WPST-TV

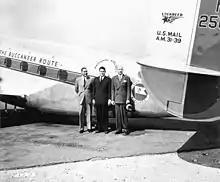
George T. Baker (center), founder and CEO of National Airlines, standing in front of a Lockheed Lodestar.

A sixth applicant entered the picture on October 28, 1953: Public Service Television, controlled by George T. Baker, founder and CEO of Miami–based National Airlines (NAL), which owned the new company's stock. By the end of November 1953, two bidders were gone: Haber voluntarily withdrew his bid, while Storer's reapplication was rejected by the FCC, prompting Storer to appeal in court over the commission's policy of station ownership limits. The FCC changed this policy the following year to include two UHF signals with five VHF signals, allowing Storer to purchase the assets of an existing Fort Lauderdale UHF station with an unbuilt construction permit for a Miami station, relaunching it as WGBS-TV. Hearings for the channel 10 allocation began on January 29, 1954, presided over by examiner Herbert Sharfman, but it was not until June that the applicants were subject to a formal review. North Dade Video attracted attention when vice president Angus Graham, who had been the chairman of the Miami-Dade school board, resigned his position after a referendum on funding for an educational TV station failed the previous November, over which he was cross-examined.